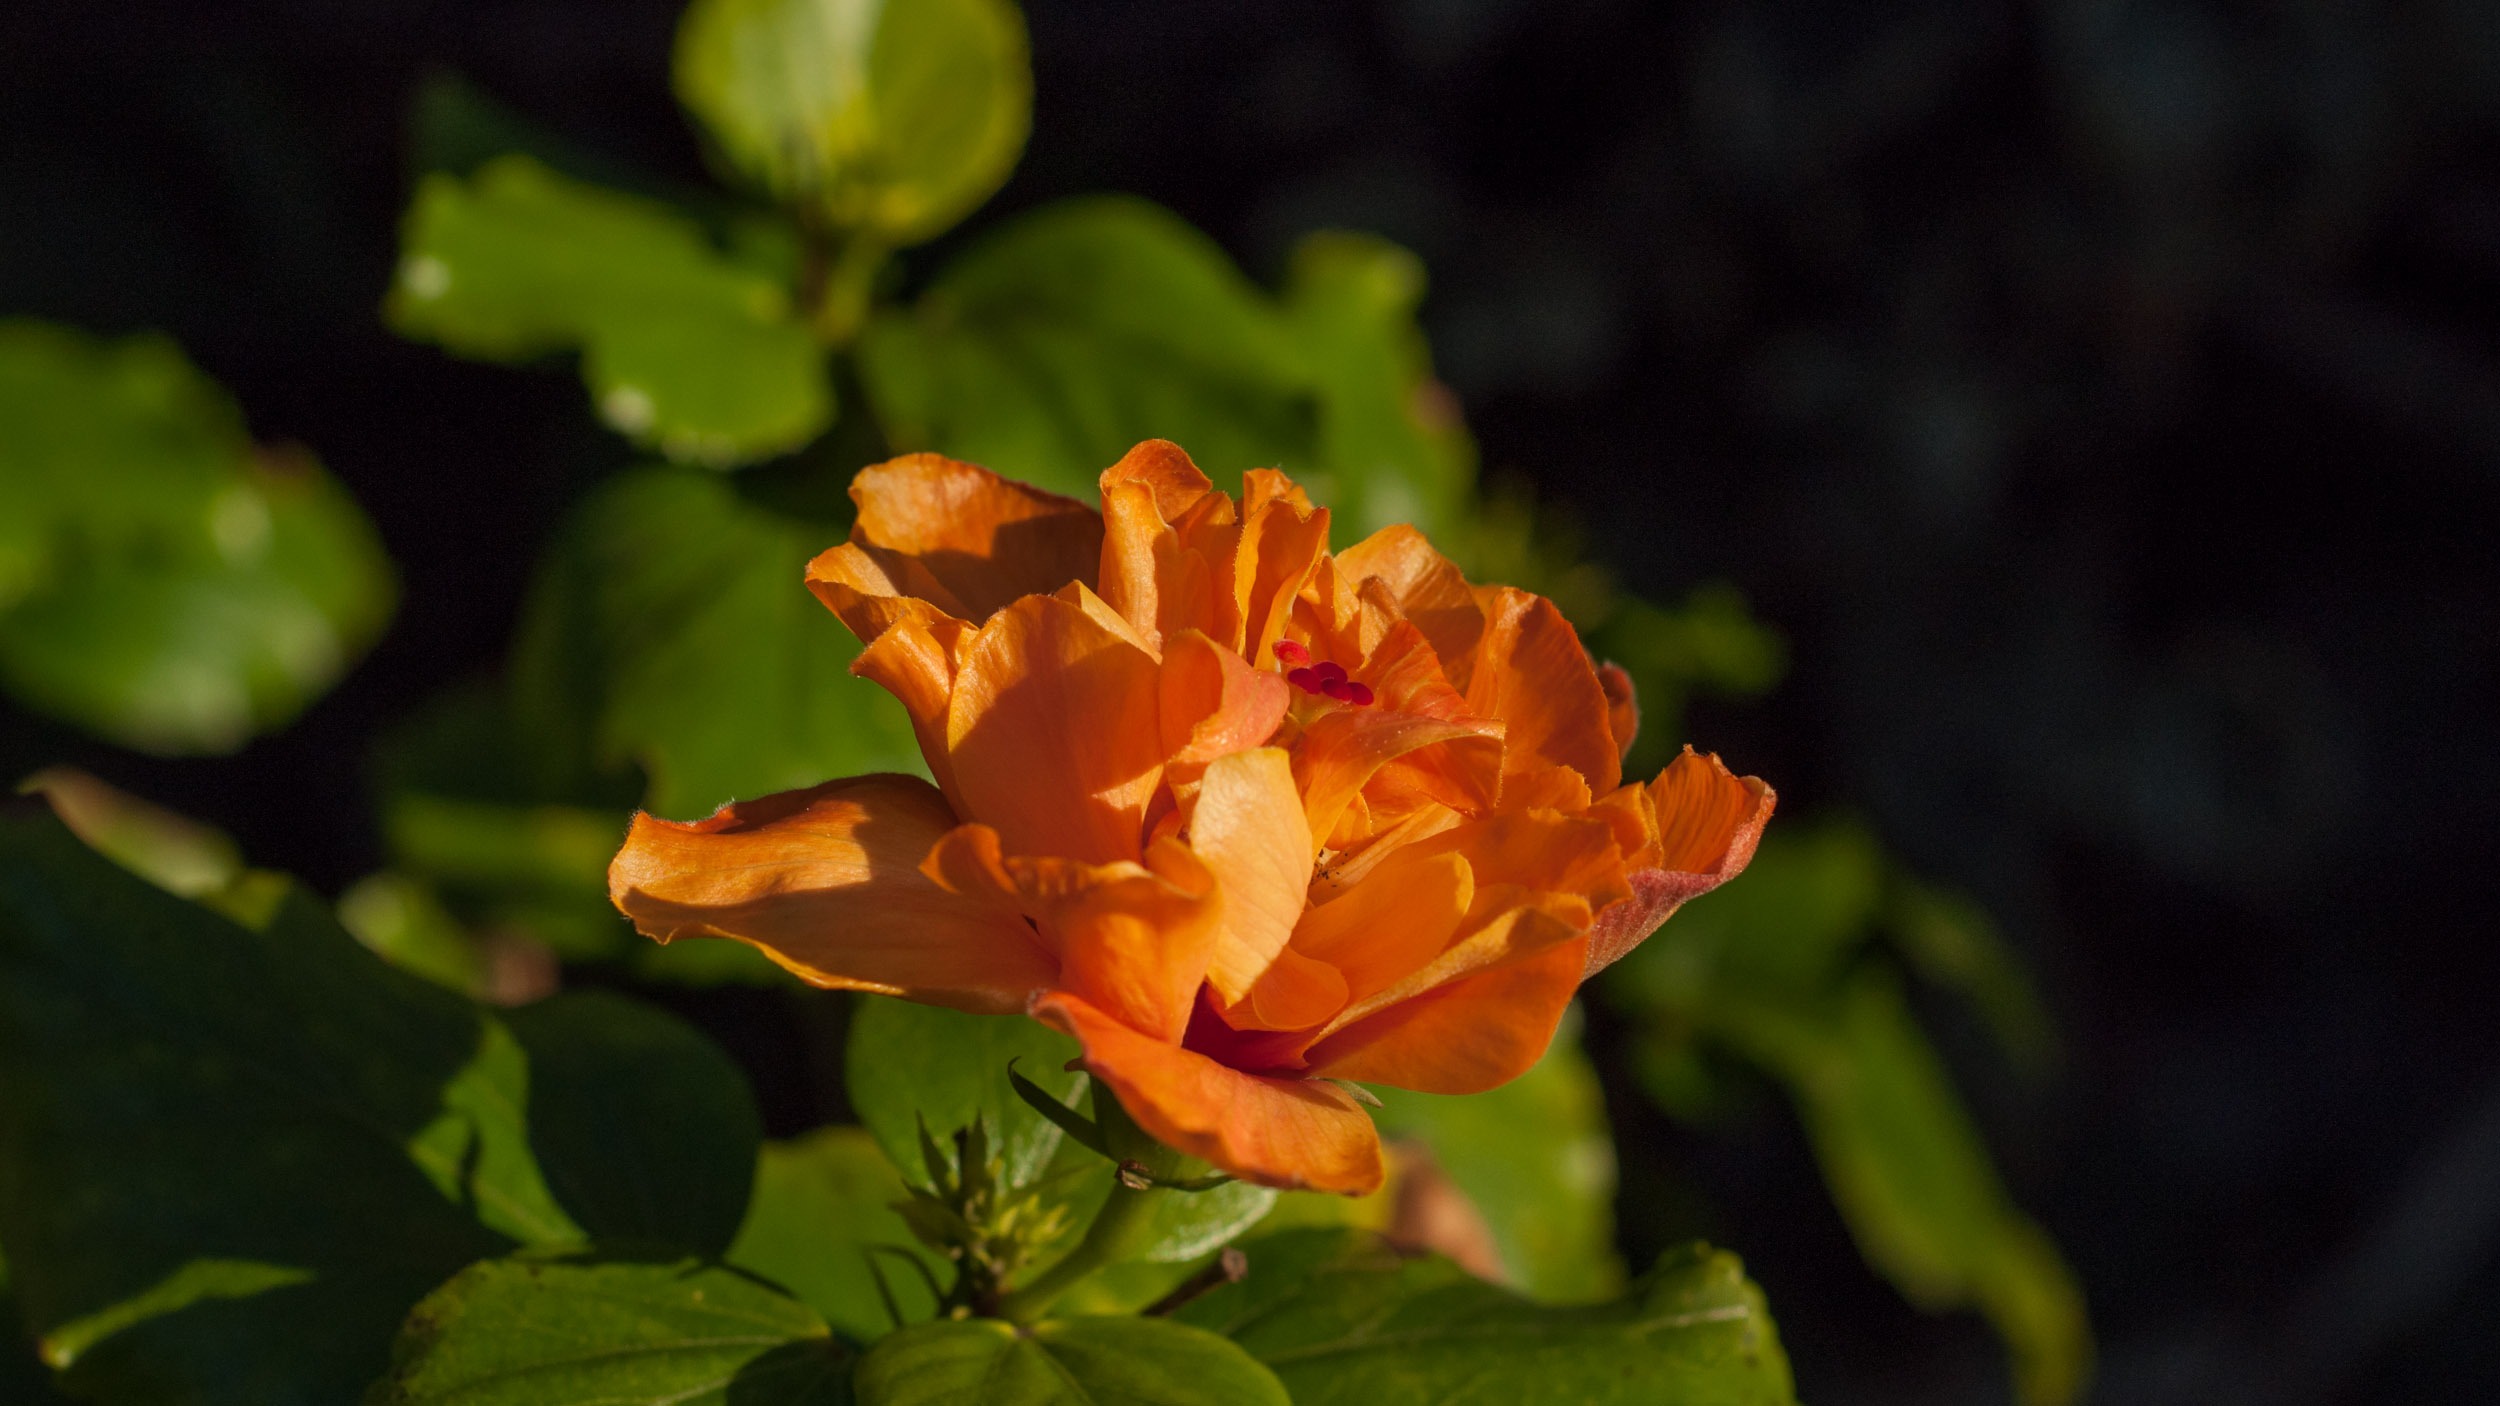
nature, blossom, plant, sunlight, leaf, flower, petal, floral, rose, orange, green, tropical, botany, blooming, colorful, yellow, flora, plants, illuminated, wildflower, flowers, leaves, leafy, sunny, gardening, petals, decorative, stems, shrub, branches, bright, blossoms, shrubs, day, layers, gardens, ornamental, multiple, exotic, hawaiian, hibiscus, blooms, flowering, macro photography, flowering plant, rose family, multilayered, land plant